Ethel Barrymore Theatre

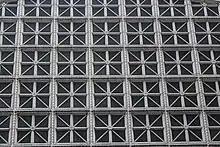
Upper-story detail

The upper stories are faced in bonded glazed-white brick. The central part of the facade includes a terracotta screen with an Ancient Roman-inspired pattern, surrounded by a cord molding. The screen includes a grid of squares, each of which contain central medallions with bars radiating in eight directions. To the left of the screen, the wall contains a sign with the name "Barrymore" and a metal fire escape. A metal sign hangs from the facade to the right. The top of the screen curves upward in a manner resembling a proscenium arch, and a brick parapet rises above the screen. A Greek key frieze and a cornice with talon moldings runs above the entire facade. Contemporary media from the theater's opening cited the top of the facade as being above the sidewalk, while the screen was wide.